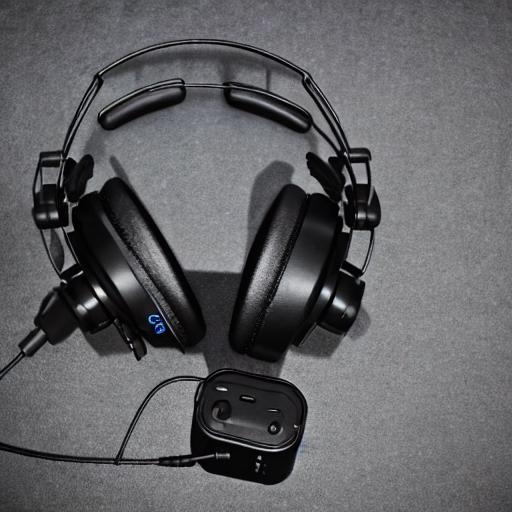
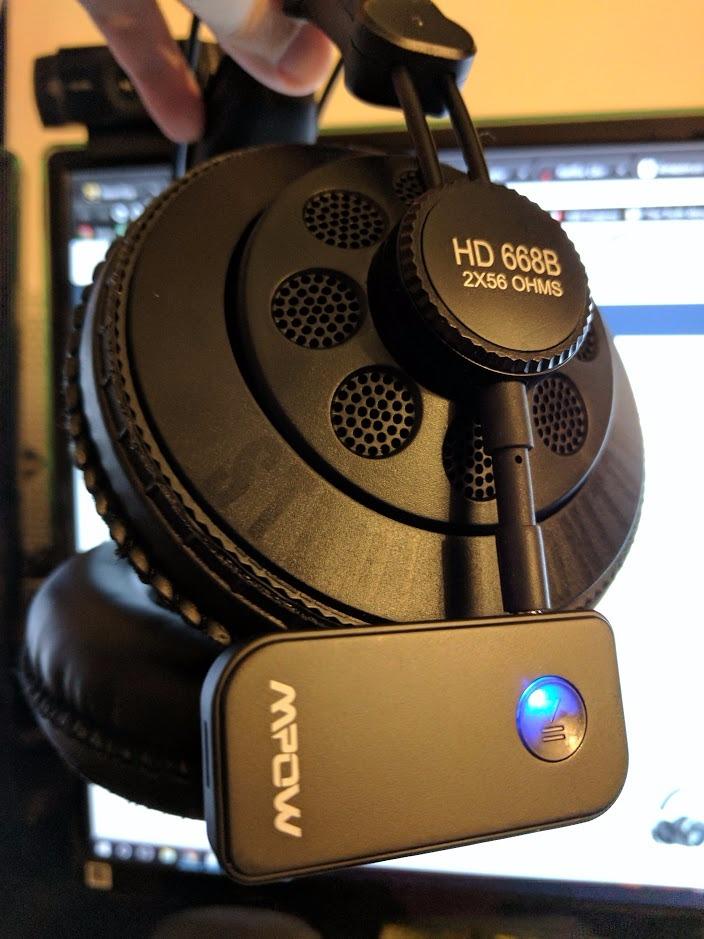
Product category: headphones
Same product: no